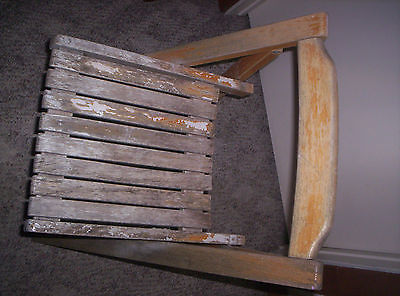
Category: chair